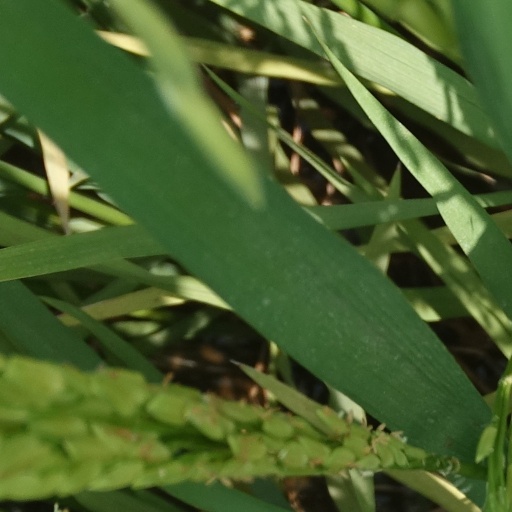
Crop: rice